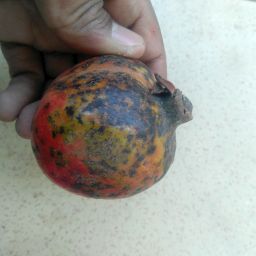
Fruit: Pomegranate
Quality: Bad